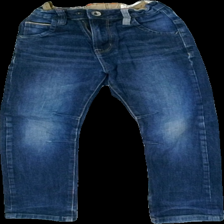
View: front
Type: Jeans
Category: Children
Brand: Lager 157
Colors: Blue
Material: 100% cotton
Season: All
Trend: Denim
Holes: Minor
Damage location: bottom right
Damage 2 location: bottom left
Damage 3 location: bottom center
Price range: <50
Recommended usage: Reuse
Description: blå jeans, slitna vid fötterna